Zero-velocity surface

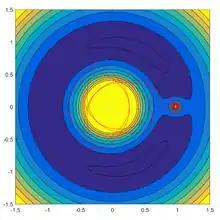
A trajectory (red) in the planar circular restricted 3-body problem that orbits the heavier body a number of times before escaping into an orbit around the lighter body. The contours denote values of the Jacobi integral. The dark blue region is supposed to be the excluded region for the trajectory, enclosed by a zero-velocity surface that cannot be crossed. However, this figure is incorrect because wherever the trajectory touches the zero-velocity surface it should be perpendicular to it.

In the circular restricted three-body problem two heavy masses orbit each other at constant radial distance and angular velocity, and a particle of negligible mass is affected by their gravity. By shifting to a rotating coordinate system where the masses are stationary a centrifugal force is introduced. Energy and momentum are not conserved separately in this coordinate system, but the Jacobi integral remains constant: